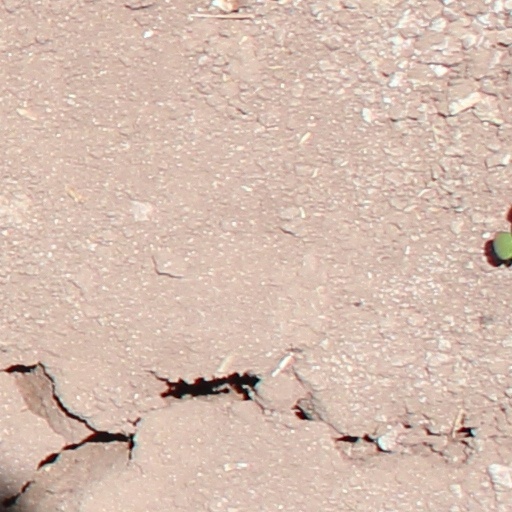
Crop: wheat